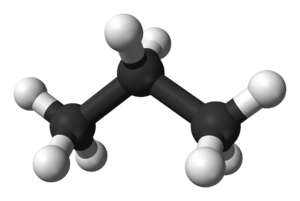
Le propane est un alcane linéaire de formule C₃H₈. On parle de biopropane s'il est d'origine non fossile.